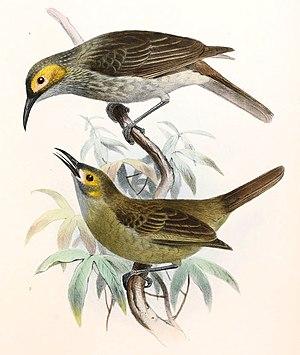
Le Méliphage de Kadavu est une espèce de passereau méliphage de la famille des Meliphagidae.